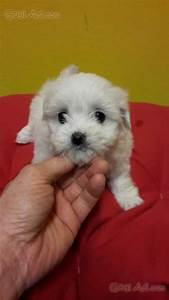
Label: cane